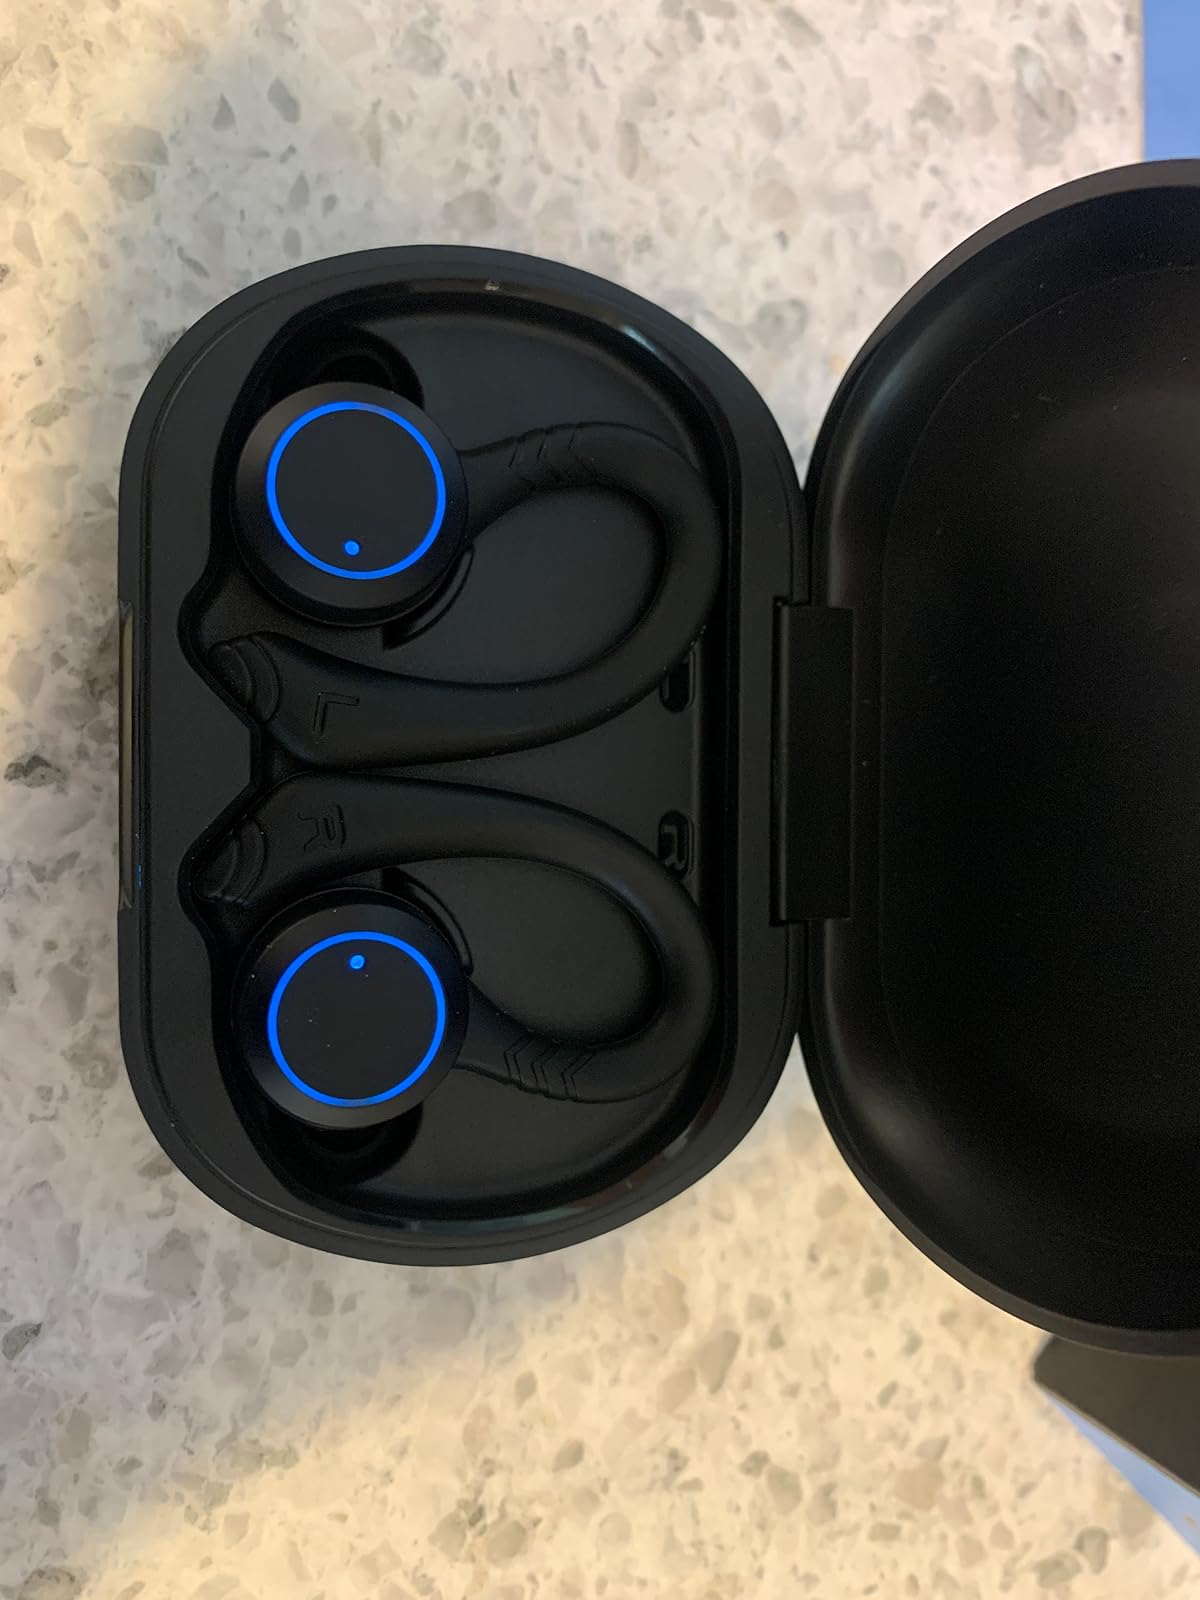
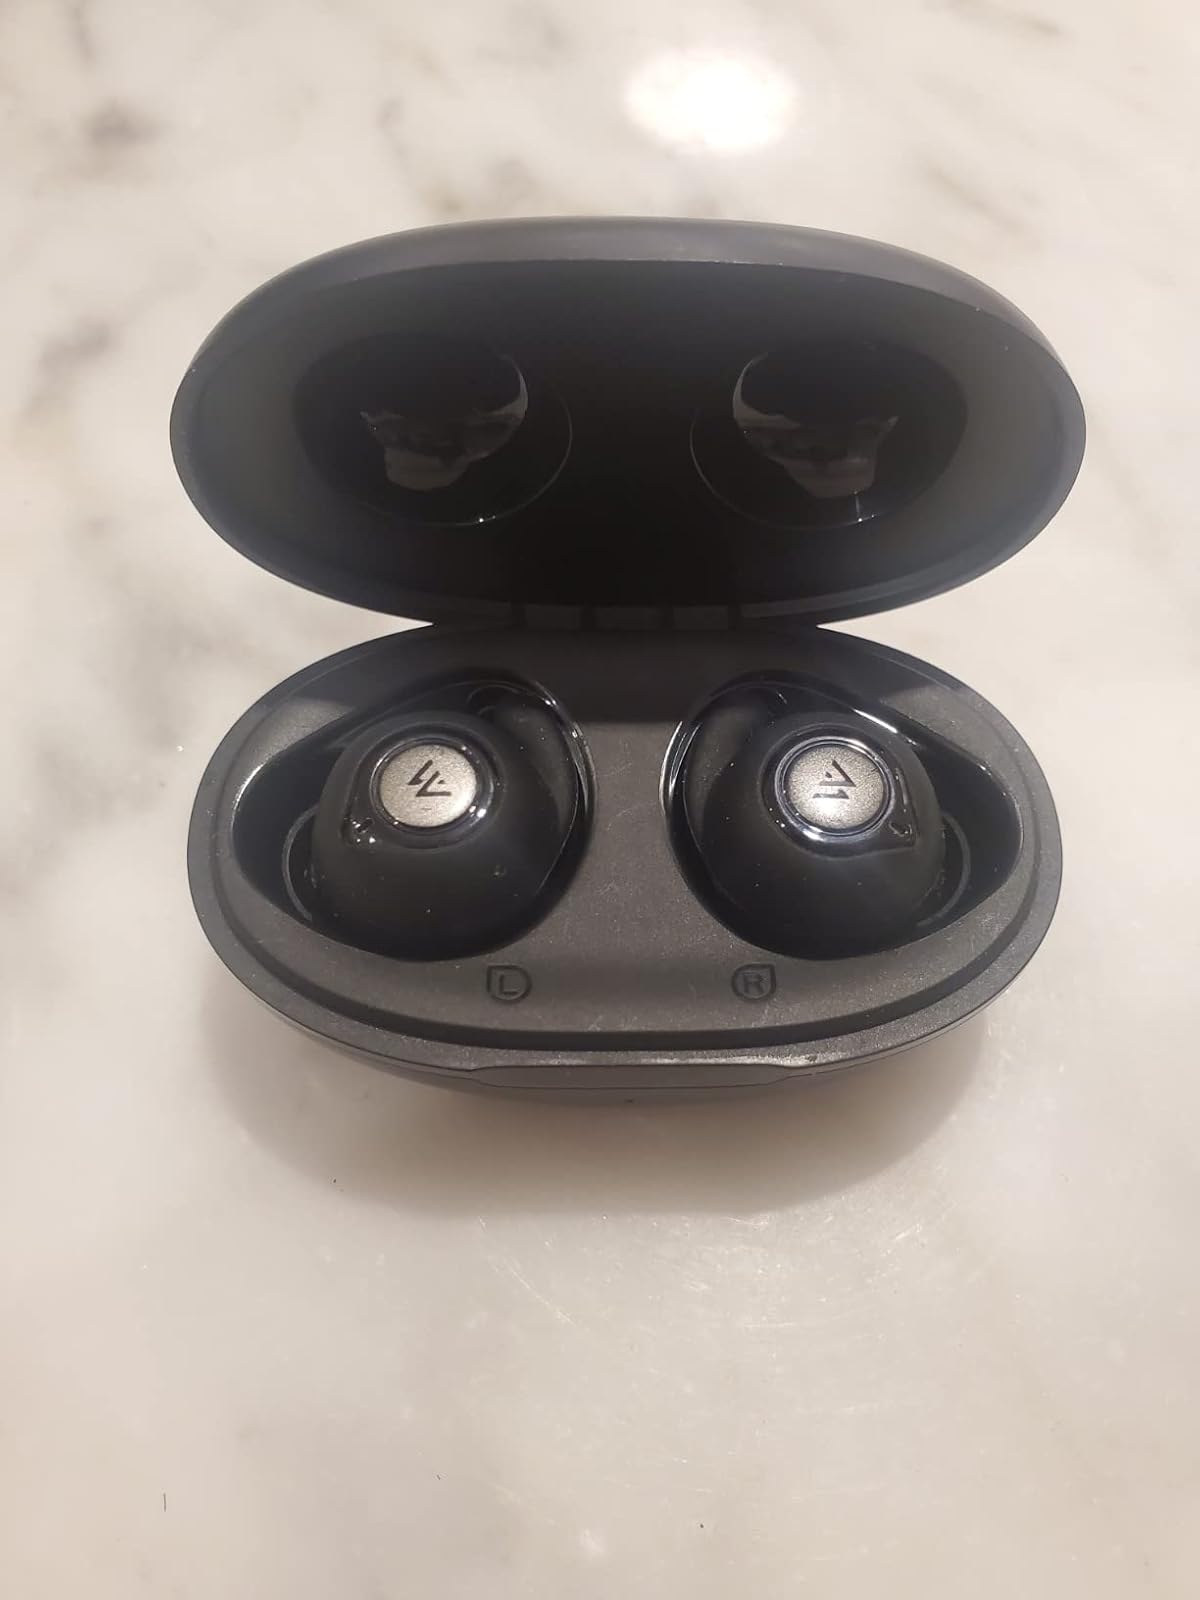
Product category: earbuds
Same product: no